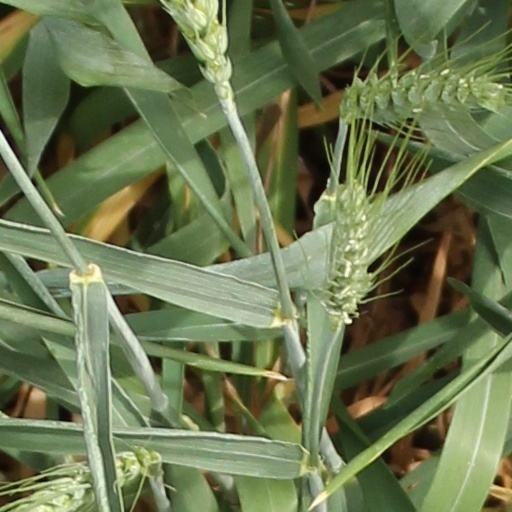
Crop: wheat